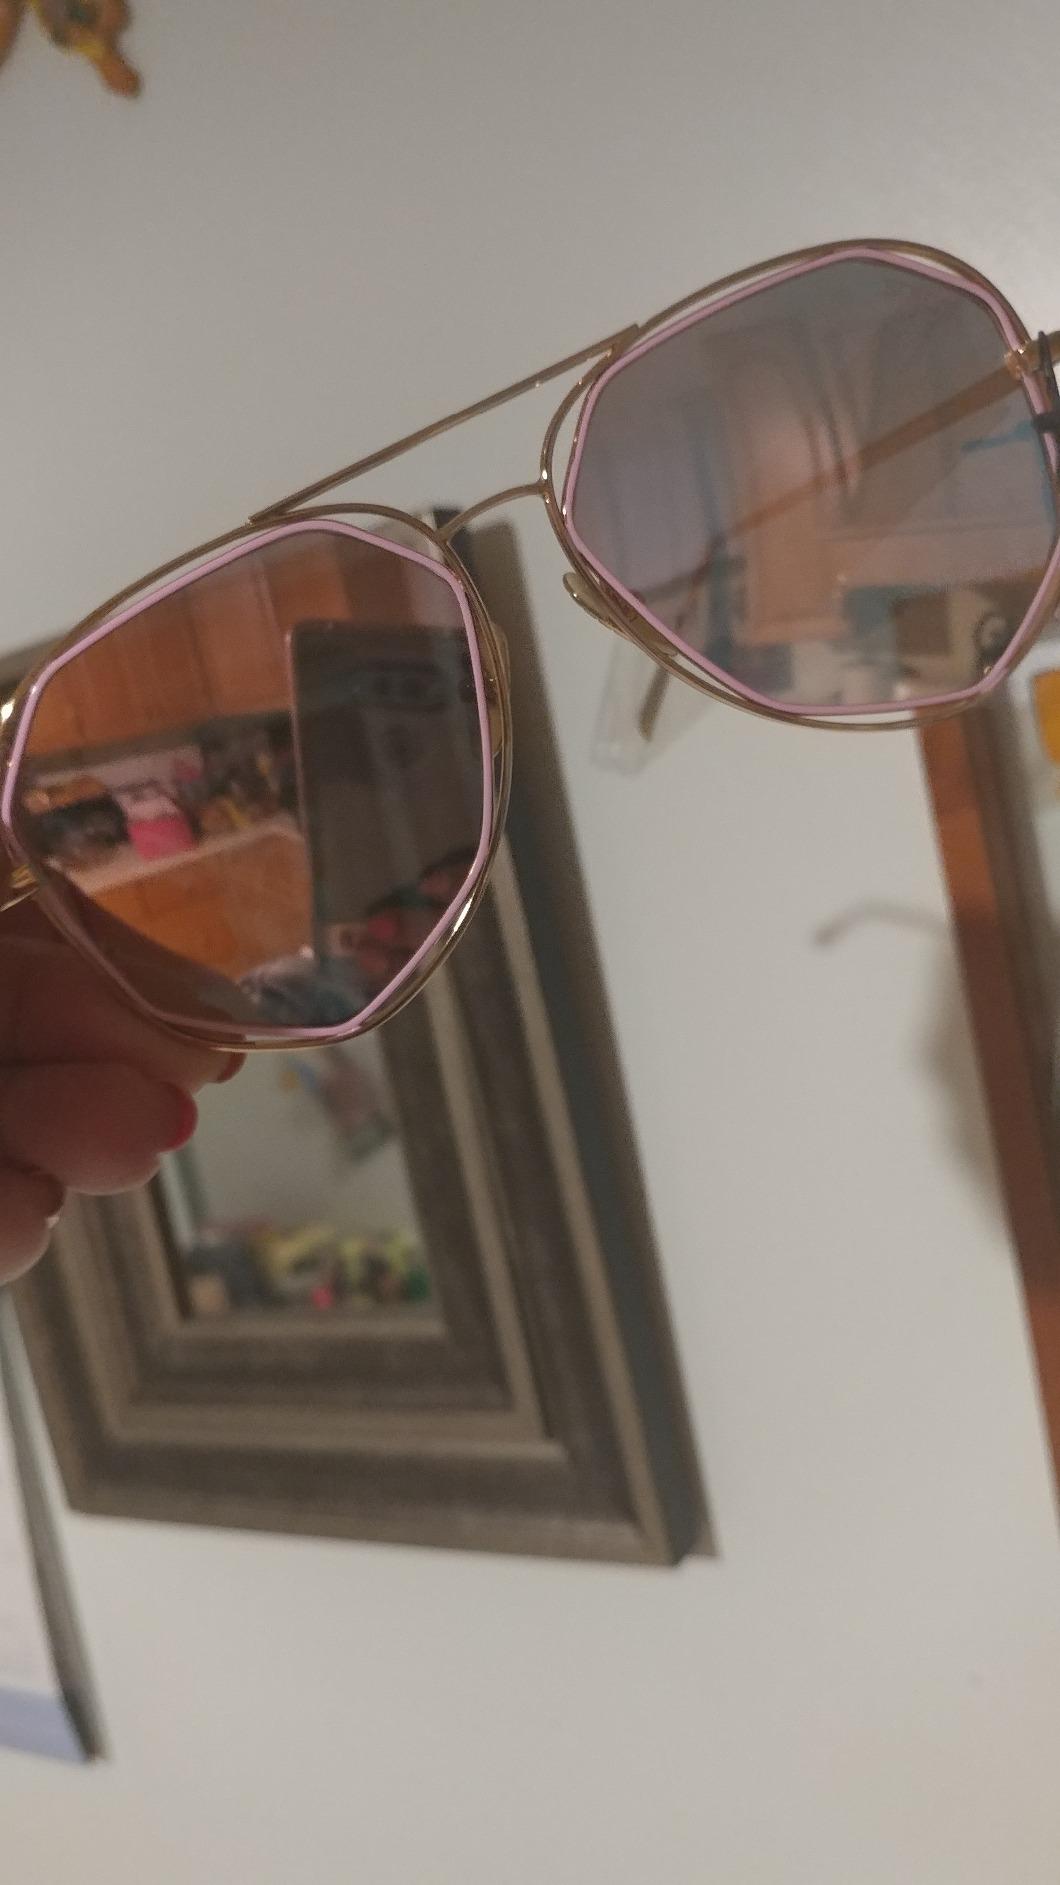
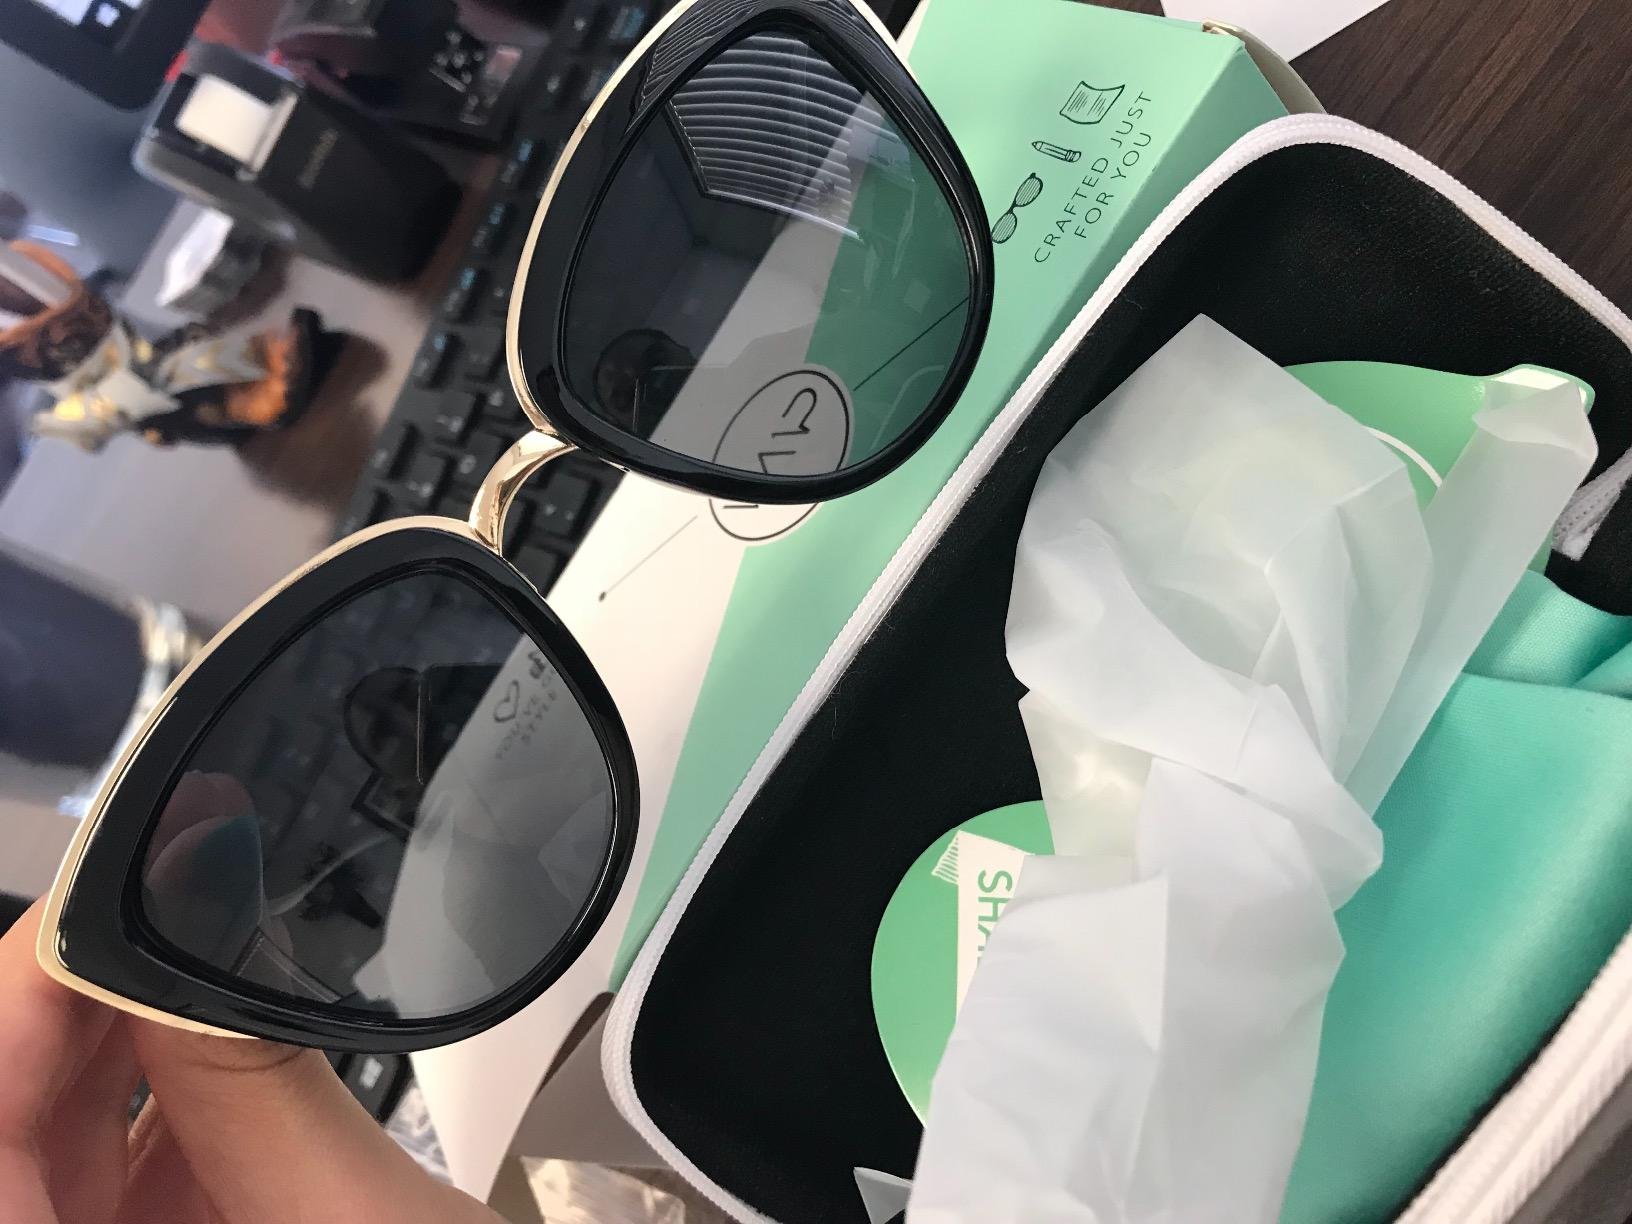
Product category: accessories_sunglasses
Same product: no